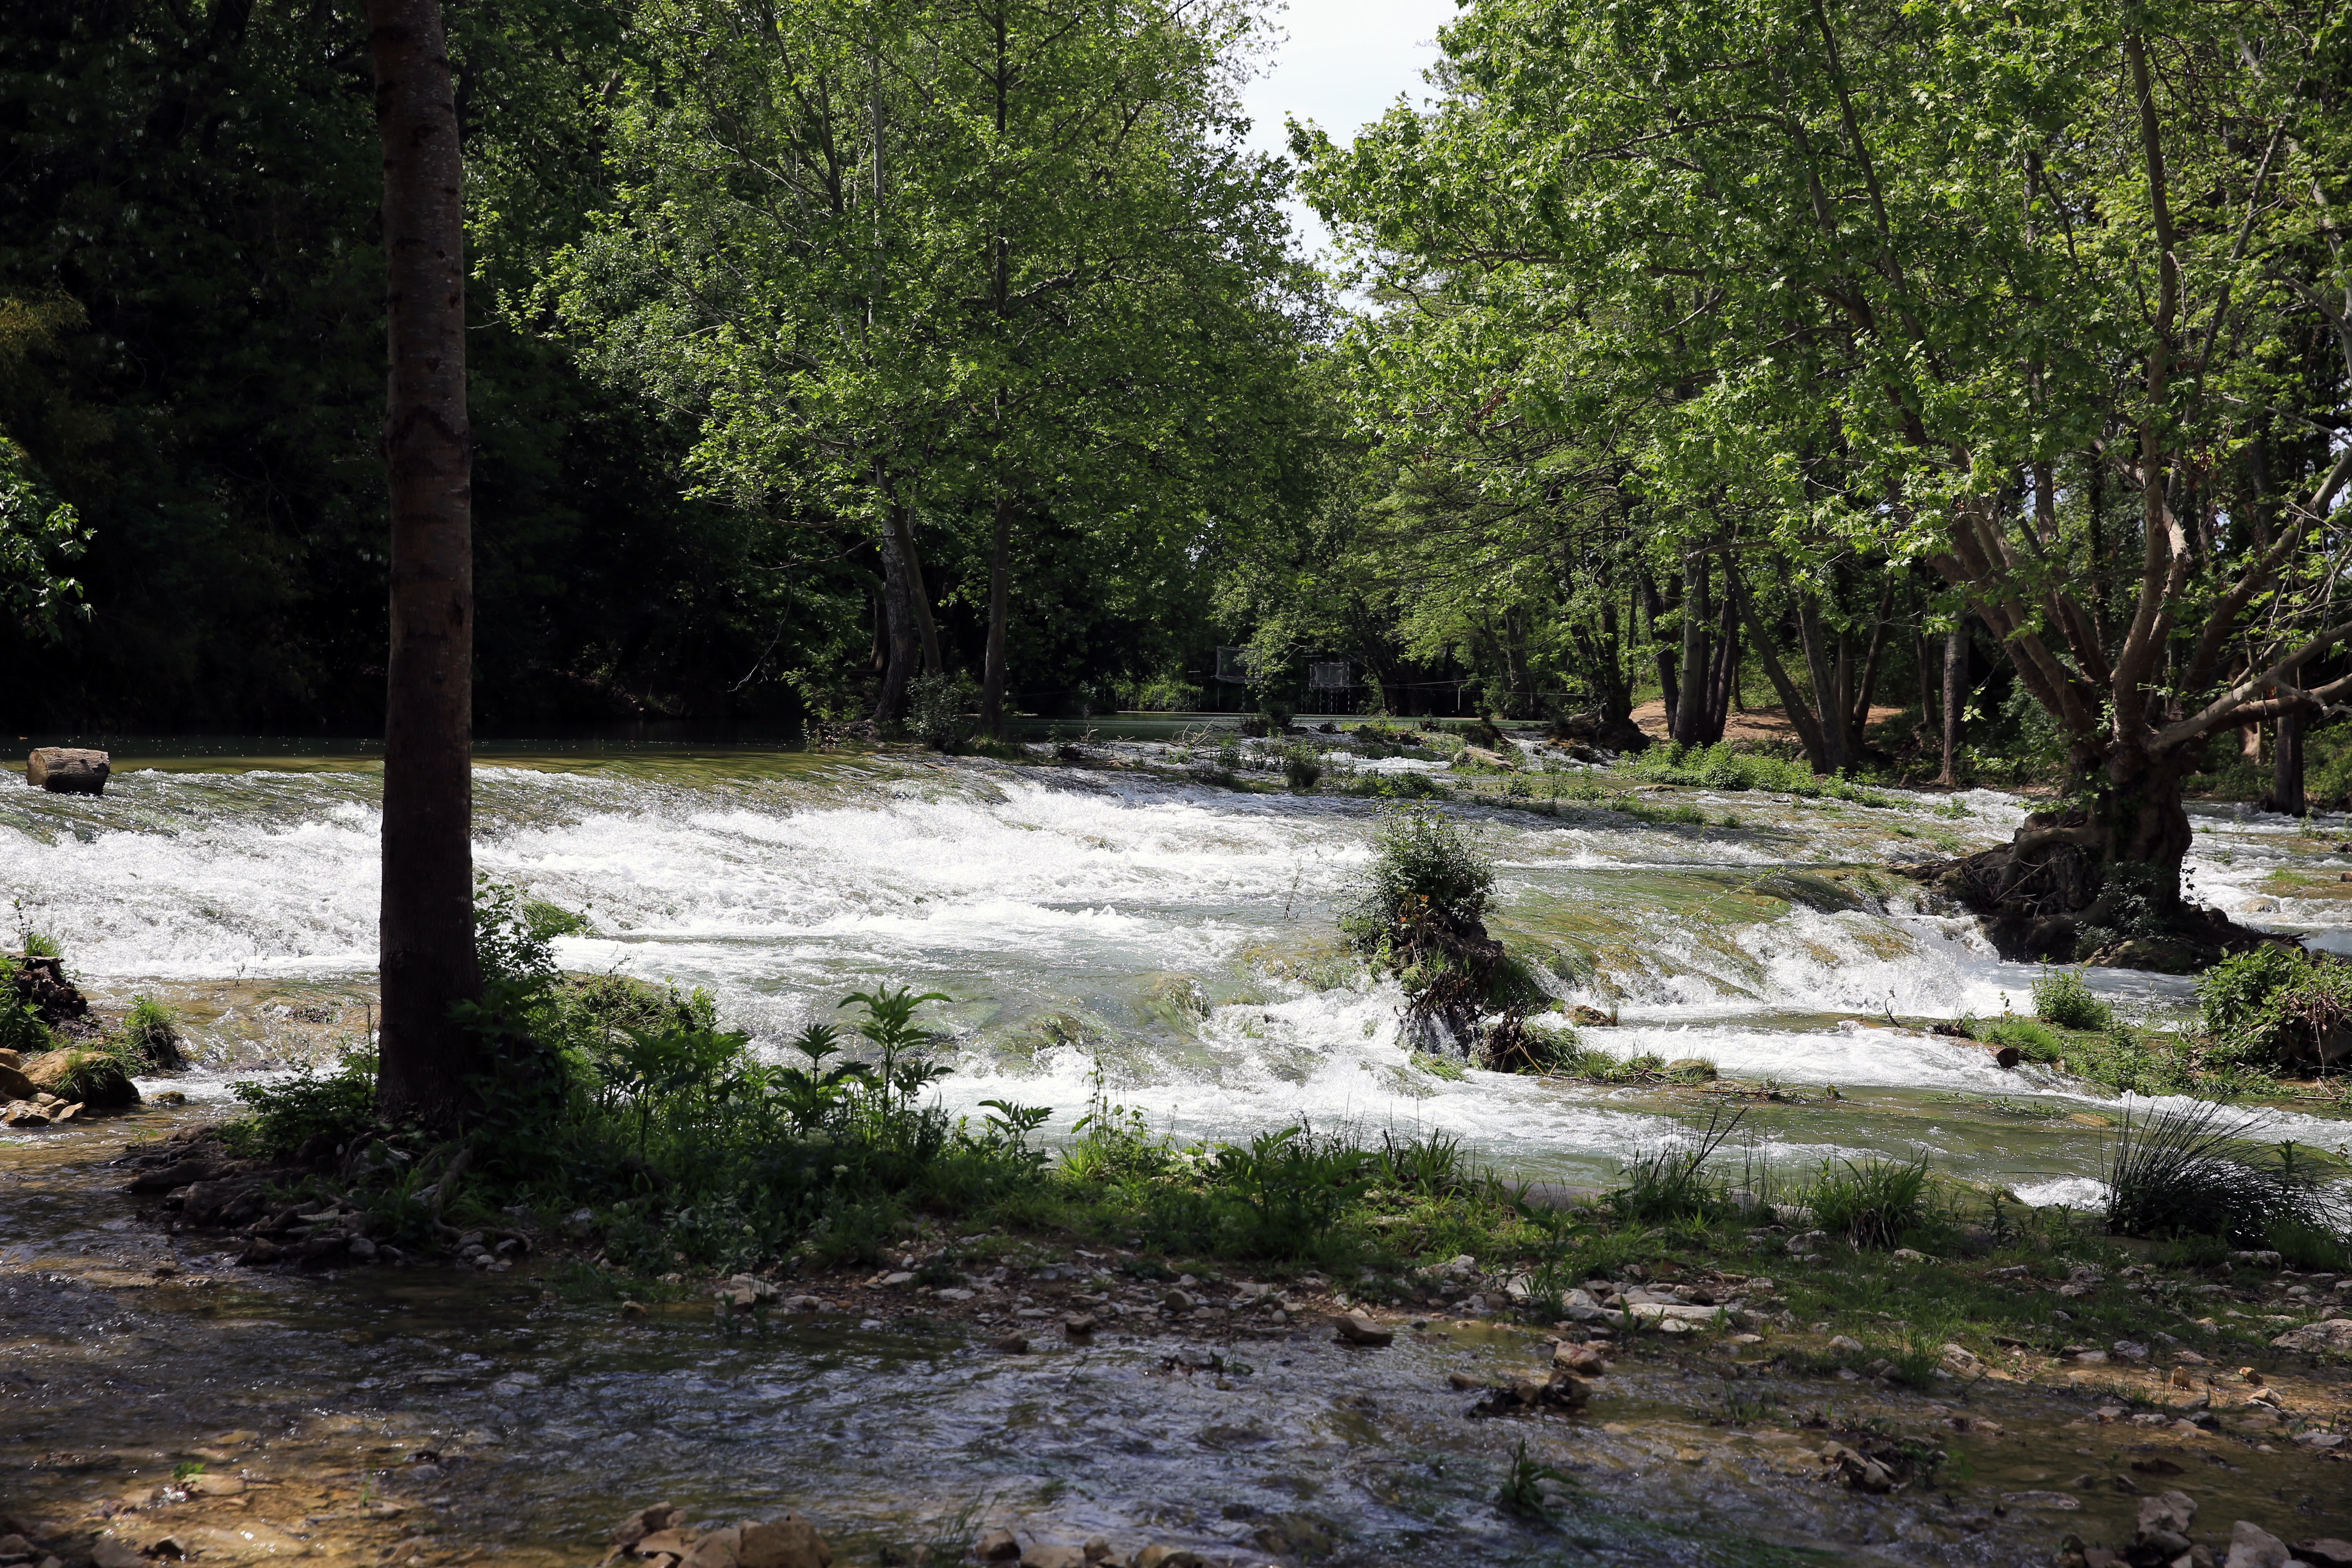
tree, water, forest, creek, wilderness, trail, river, pond, france, europe, stream, canon, rapid, body of water, paysage, midi, wetland, montpellier, woodland, printemps, southfrance, sdfrankreich, zuidfrankrijk, mditerrane, hrault, languedoc, pluies, fleuvectier, habitat, bergesdulez, roussillon, water feature, watercourse